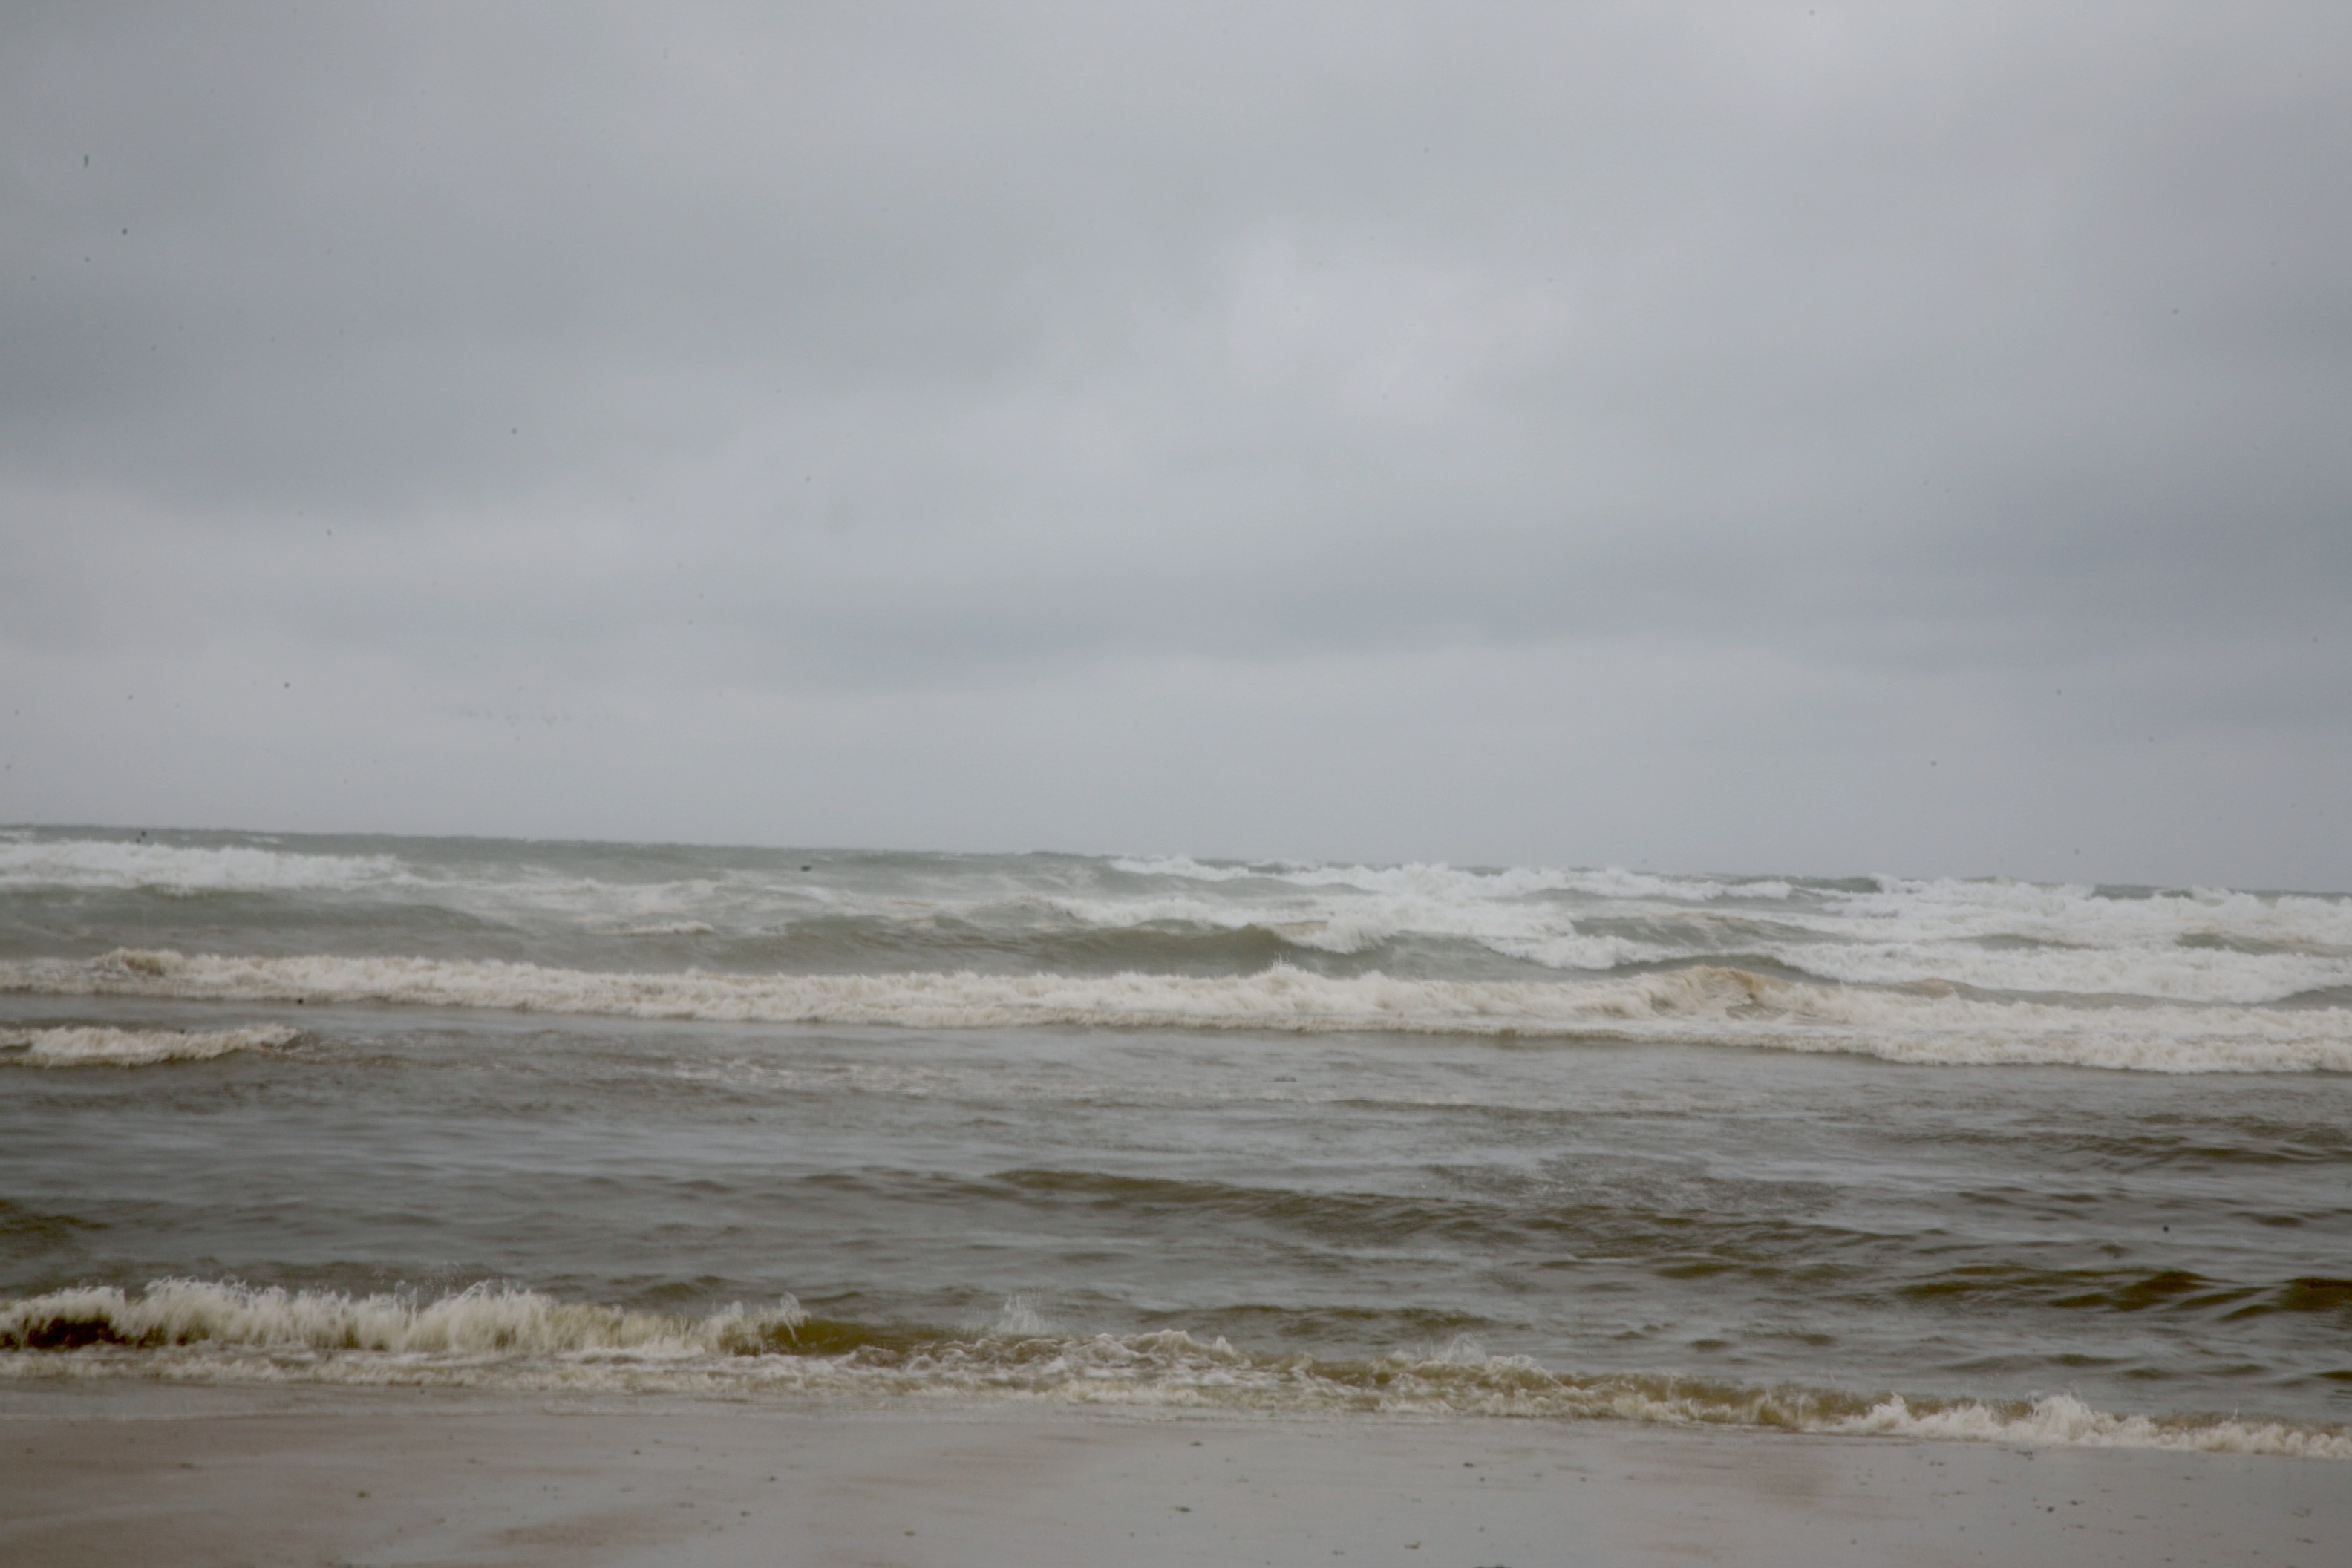
beach, sea, coast, sand, ocean, horizon, cloud, shore, wave, wind, france, weather, body of water, strand, mer, playa, channel, frankreich, vague, pasdecalais, cotedopale, stellaplage, manche, cucq, welle, mudflat, atmospheric phenomenon, wind wave